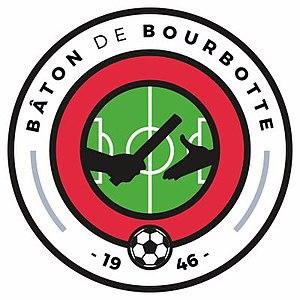
Logo officiel du Bâton de Bourbotte
François Bourbotte est un ancien footballeur international français né le 24 février 1913 à Loison-sous-Lens et mort le 15 décembre 1972 à Beaurains.
Le bâton de Bourbotte est un trophée virtuel que se disputent les équipes du championnat de France de football masculin. Inspiré du bâton de Nasazzi qui existe pour les sélections nationales, il a été créé fin 2008-début 2009 et son premier détenteur a été rétroactivement le vainqueur du premier championnat de France d'après guerre, le Lille OSC, puis il a été successivement détenu par l'équipe battant lors d'un match de championnat l'équipe détentrice du bâton. Le trophée tire son nom du capitaine de l'équipe lilloise première détentrice du trophée, François Bourbotte.